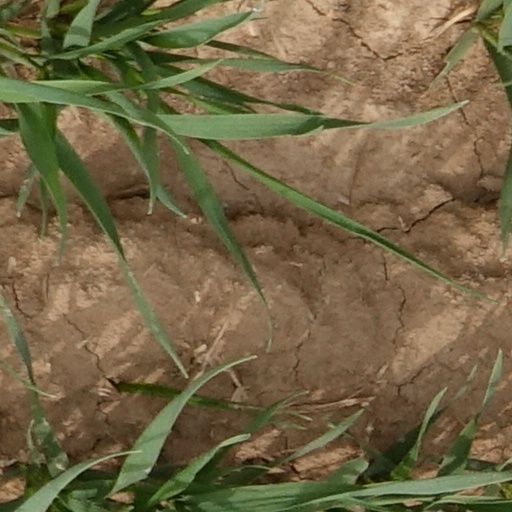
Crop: wheat